Sinking of MV Sewol

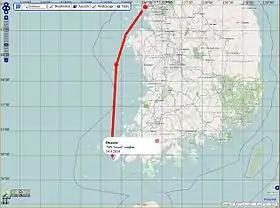
Route of "Sewol" during the last voyage from Incheon to Jeju, the capsizing location marked by the rectangular speech bubble

On 15 April 2014, "Sewol" was scheduled to leave the port at Incheon at 6:30 p.m. KST. A fog, which restricted visibility to less than , led the Incheon vessel traffic service (VTS) to issue a low visibility warning around 5:30 p.m., leading the Shipping Association to hold "Sewol"s departure. The VTS retracted the warning around 8:35 p.m., and the Shipping Association removed the restriction on "Sewol"s departure after checking the weather conditions with the operator of the Palmido lighthouse and consulting with the KCG. She departed around 9 p.m., and was the only ship to leave port that evening.